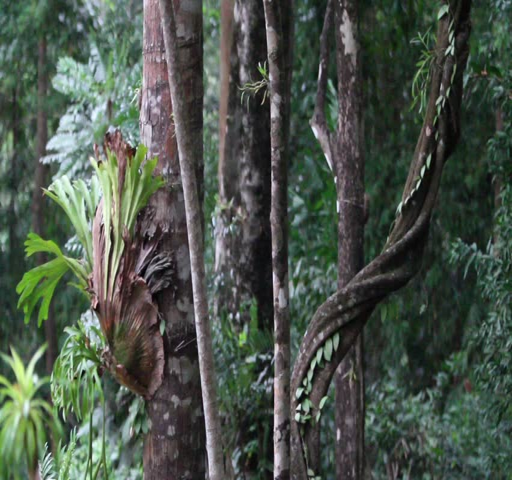
rain storm in the tropical forest